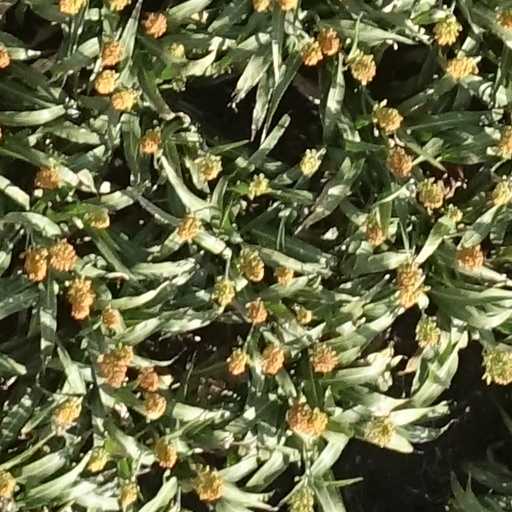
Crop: sorghum